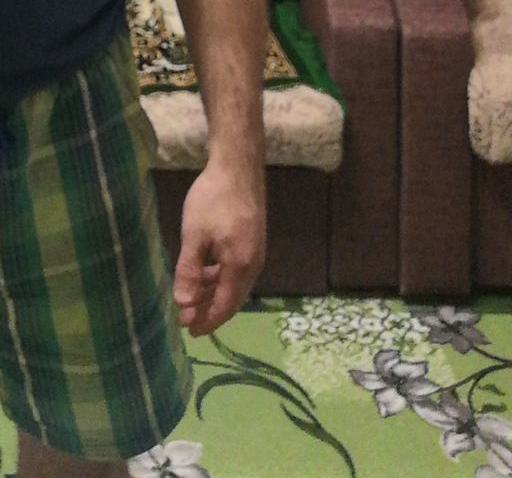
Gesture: no_gesture